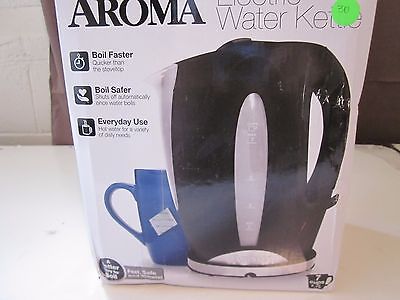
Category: kettle